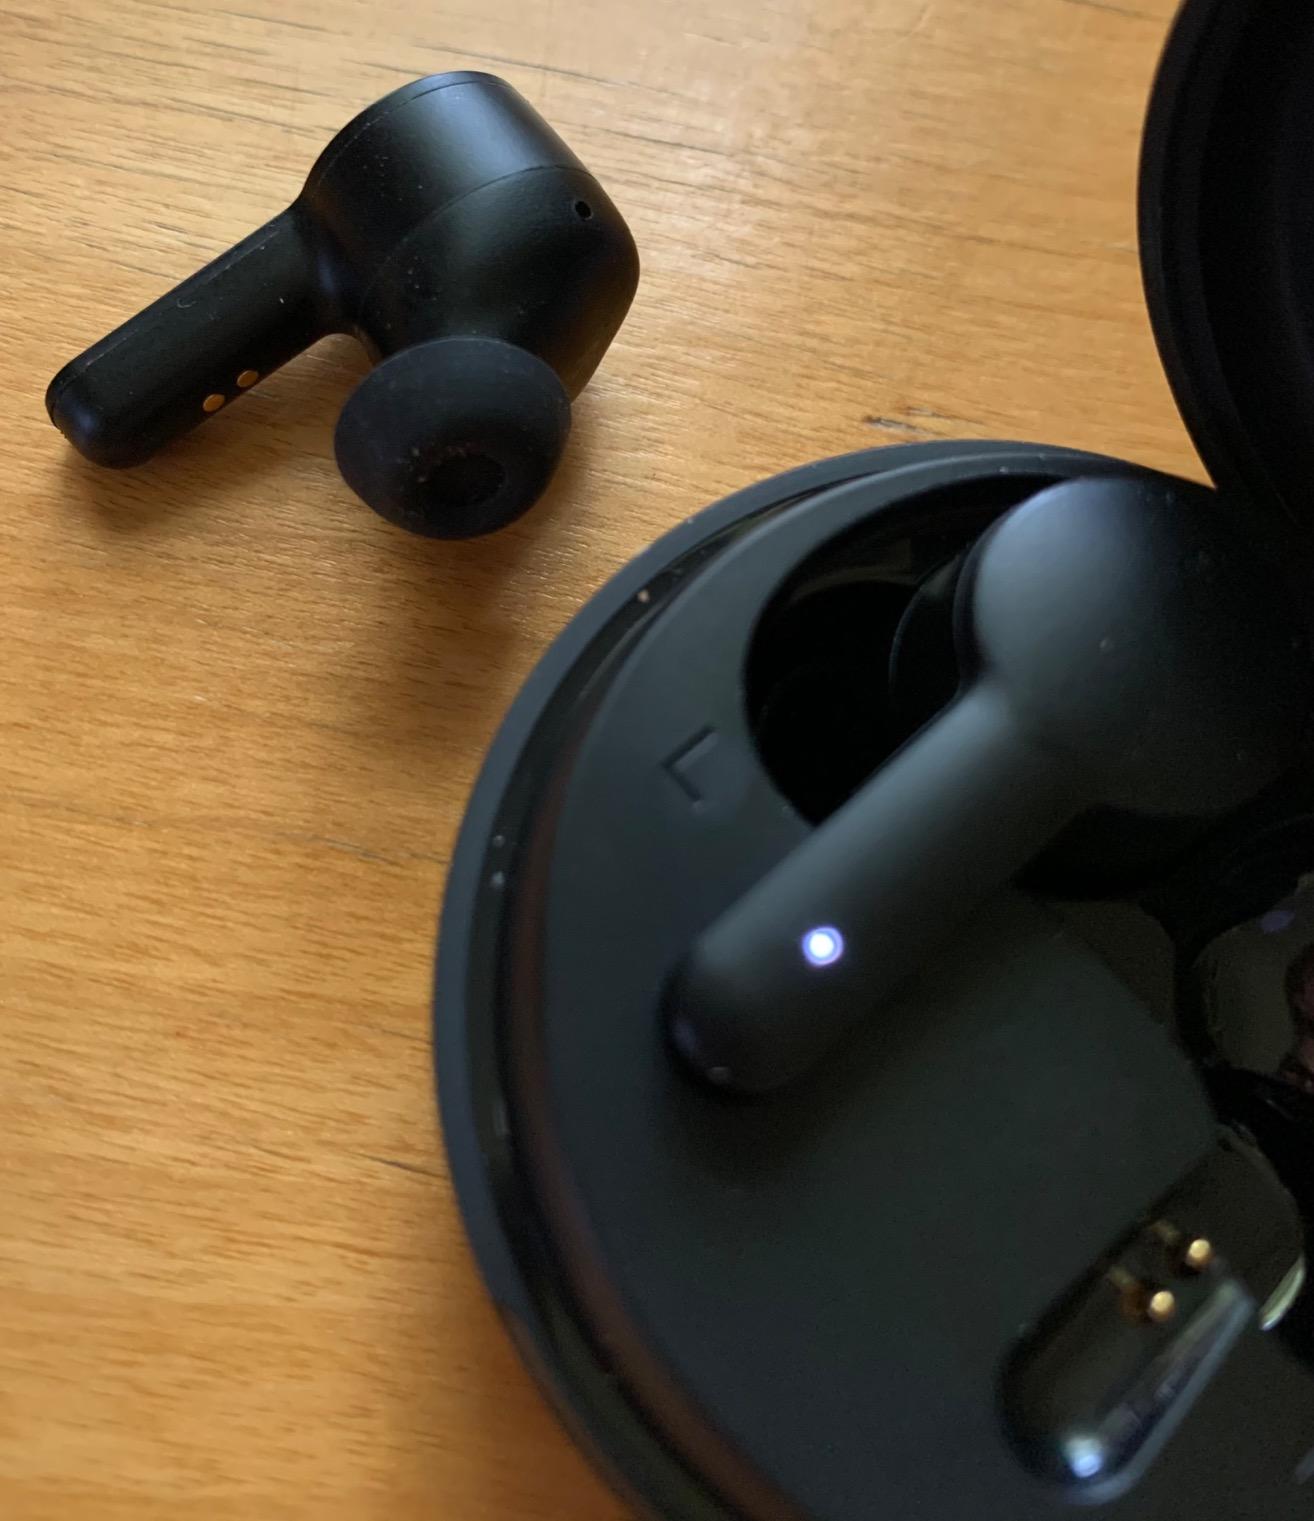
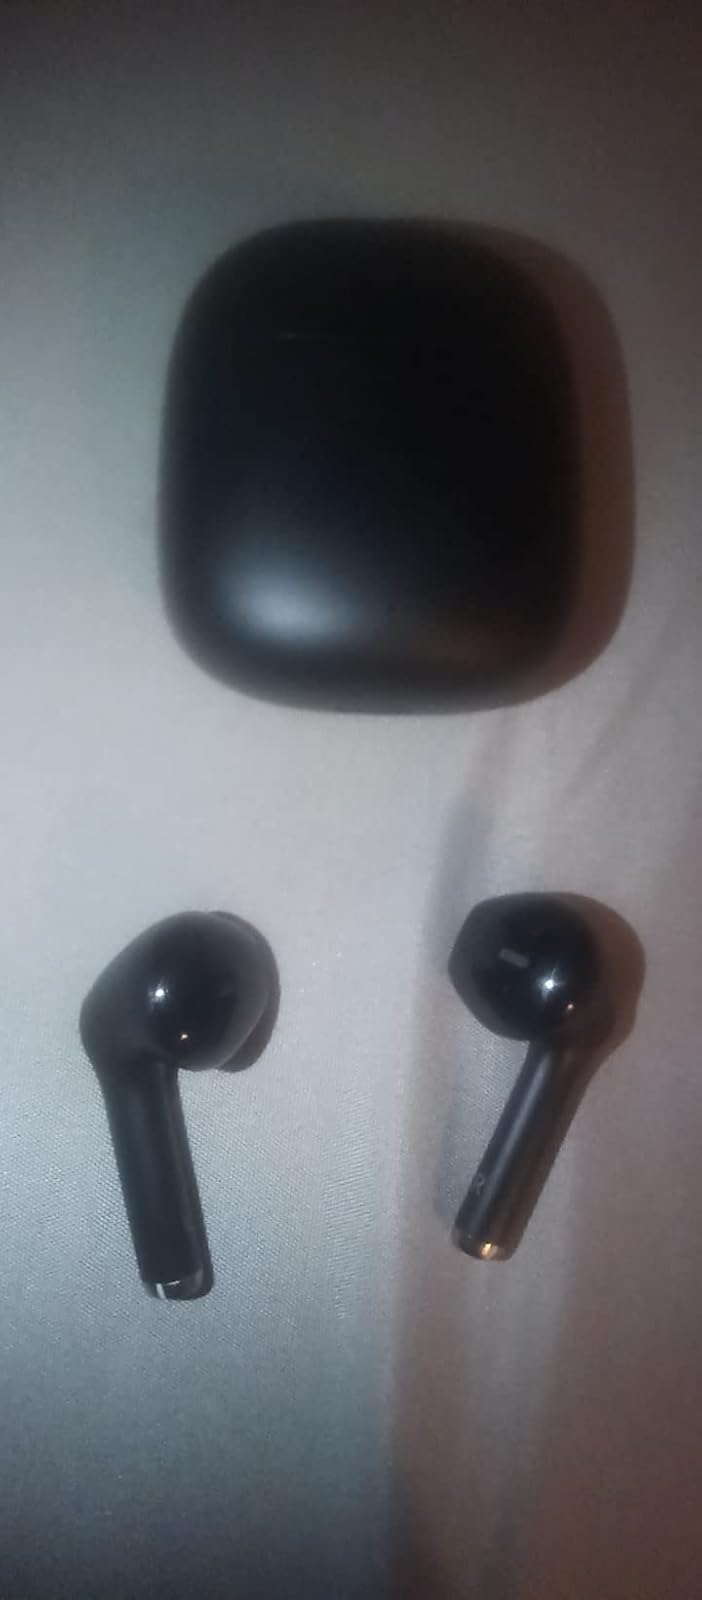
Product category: earbuds
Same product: no